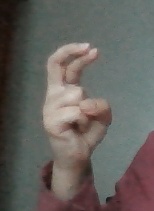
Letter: zay